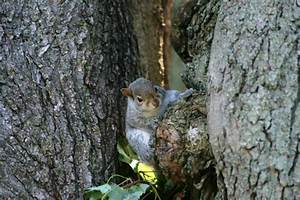
Label: scoiattolo